Global National

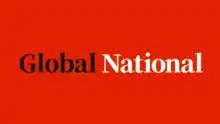
Opening used since 2022

Global National is the English language flagship national newscast of Canada's Global Television Network. Editorial and production staff are based out of Global's national news centre at Global BC in Burnaby, British Columbia, with Dawna Friesen presenting from the Global BC studios Mondays to Thursdays, and Farah Nasser presenting from the Global Toronto studios Fridays to Sundays. From 2008 to 2010, the program was the only Canadian network newscast to be regularly anchored from the nation's capital, Ottawa.